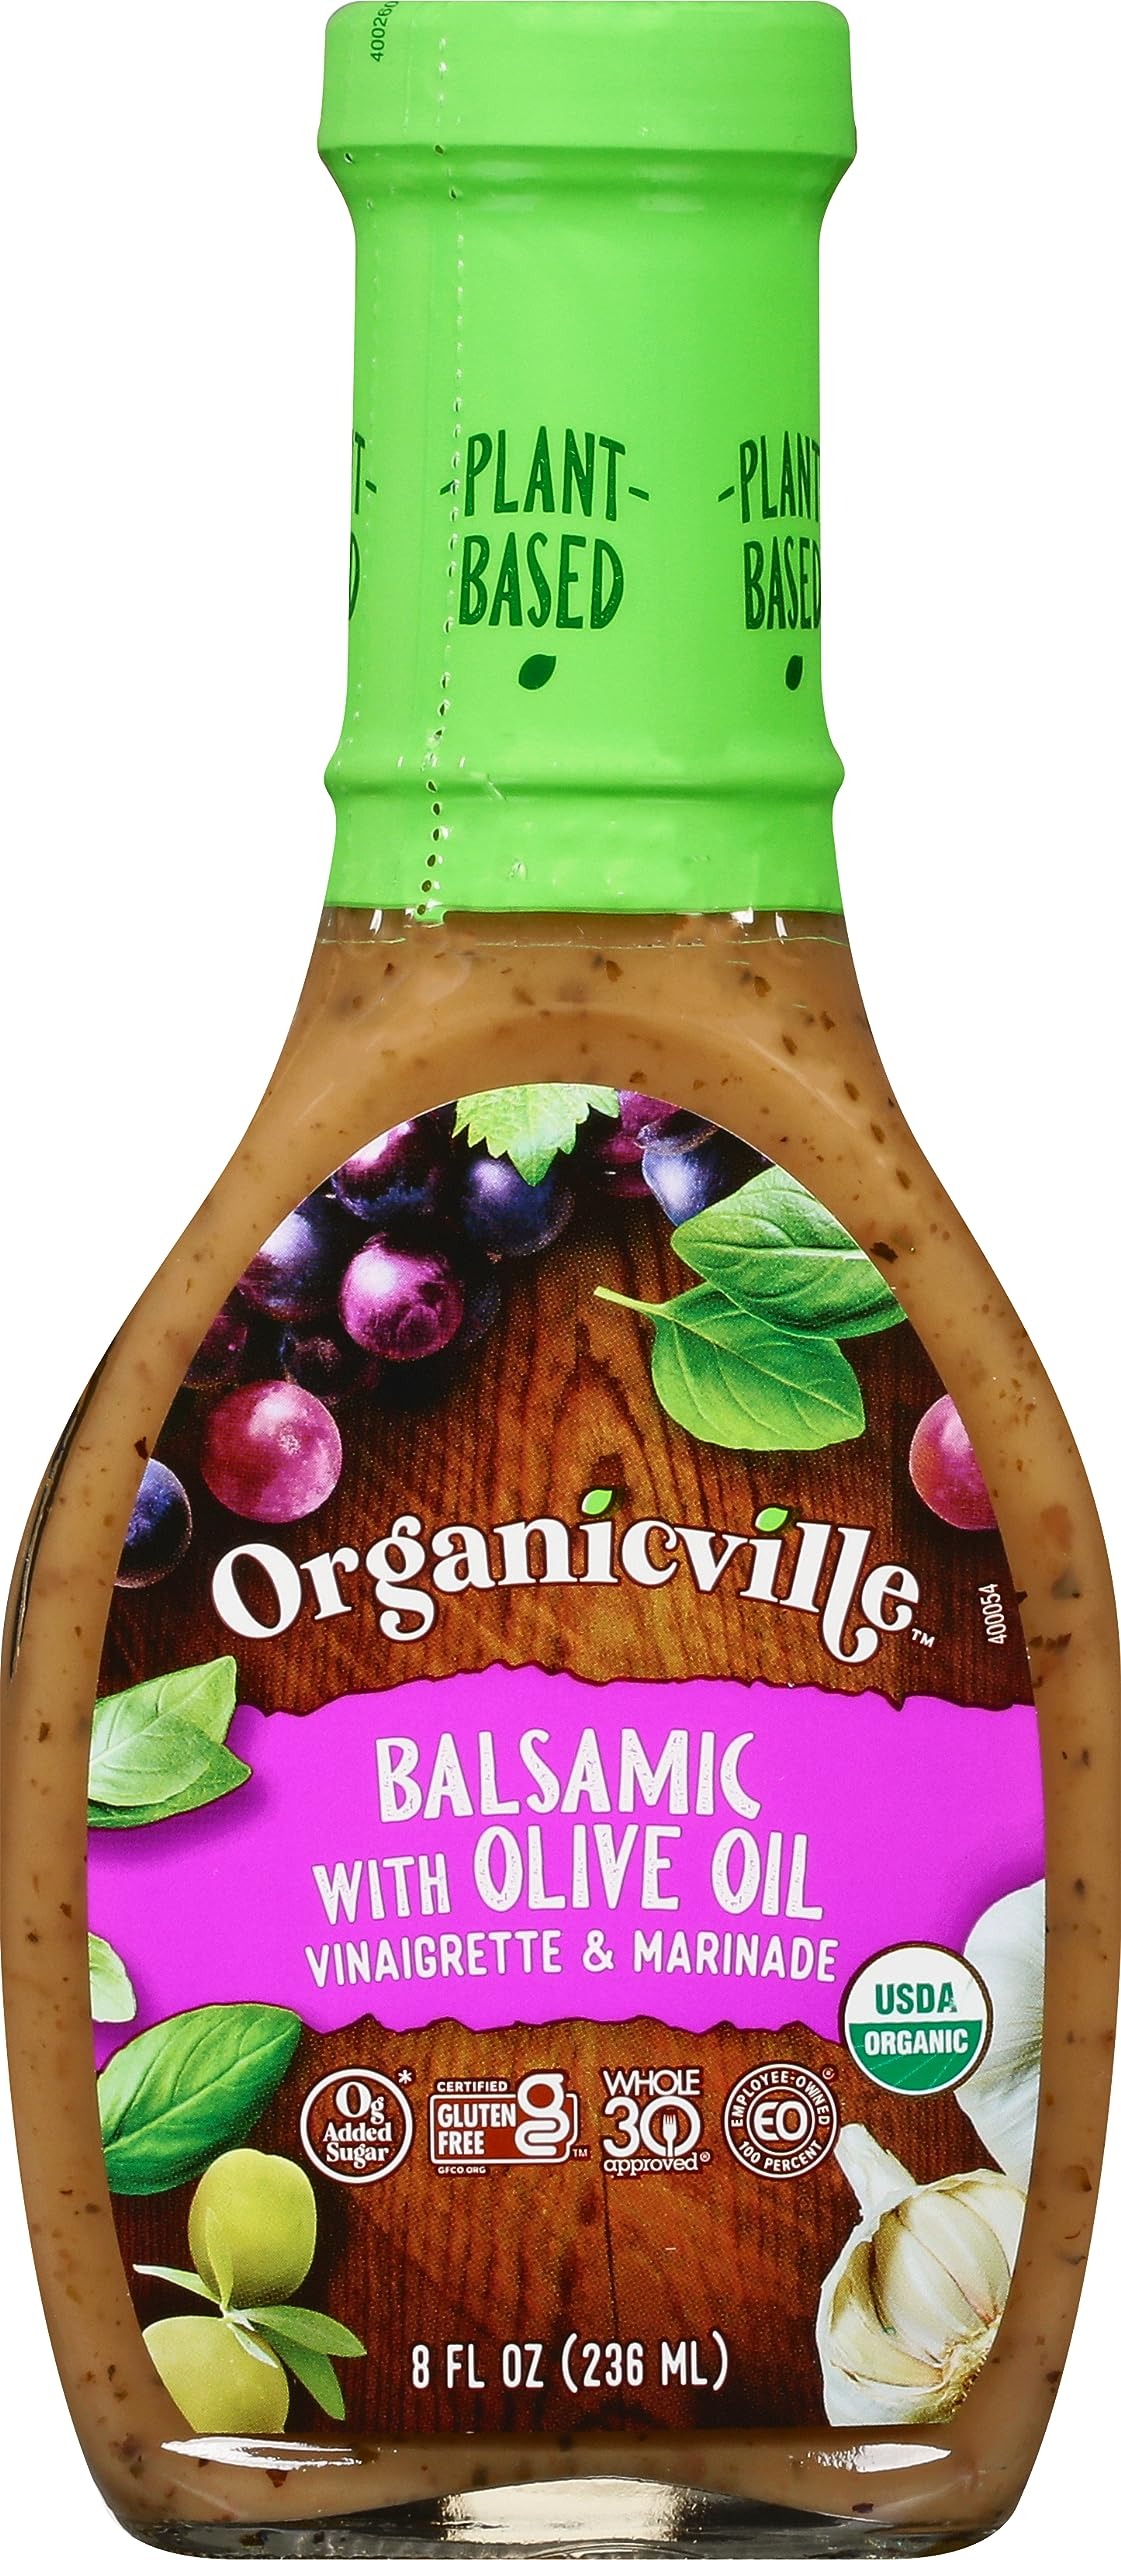
Item Name: Organicville Balsamic with Olive Oil Vinaigrette & Marinade - Balsamic Vinaigrette Salad Dressing, Gluten Free, Organic, 0g Added Sugar, Vegan, Keto, Paleo, Whole 30, Dressing for Salad - 8 Oz
Bullet Point 1: A BALSAMIC DRESSING FOR EVERYONE - This Balsamic dressing is not only USDA Organic, but also has 0g added sugar and is certified Gluten Free! Great to share with your friends and family
Bullet Point 2: A GREAT ADDITION TO YOUR FAVORITE MEALS - Light, creamy and packed with flavorful herbs and garlic, say hello to your new favorite balsamic dressing
Bullet Point 3: ORGANIC FOR EVERYONE - Organicville dressings are always Organic, Dairy Free, Gluten Free, Plant Based, and Vegan. We also offer Keto Friendly options as well
Bullet Point 4: EASY TO ENJOY - To preserve quality and taste, Organicville Dressings must be refrigerated after opening
Bullet Point 5: ABOUT US - Organicville believes the choice to eat organic should be available to everyone, through our offerings we empower people to eat organic without limits
Value: 8.0
Unit: Fl Oz

Price: 4.79